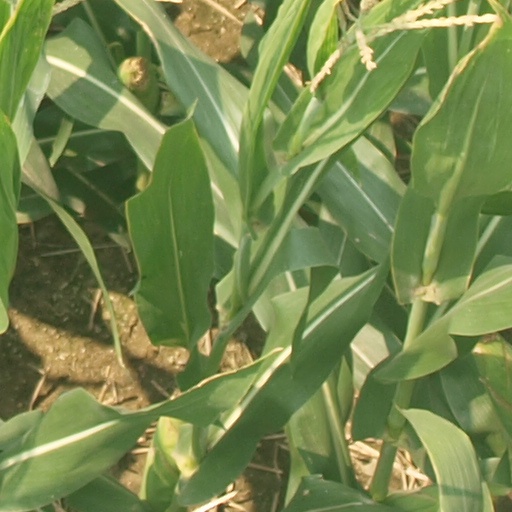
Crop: maize; corn